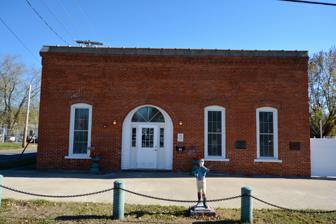
Building: White Hall Foundry
Country: United States of America
Year built: 1877
United States historic place White Hall Foundry U.S. National Register of Historic Places Show map of Illinois Show map of the United States Location 102 S. Jacksonville St., White Hall, Illinois Coordinates 39°26′5″N 90°24′30″W / 39.43472°N 90.40833°W / 39.43472; -90.40833 Area less than one acre Built 1877 ( 1877 ) NRHP reference No. 80001365 Added to NRHP May 28, 1980 The White Hall Foundry is a historic iron foundry located at 102 S. Jacksonville St. in White Hall , Illinois . The foundry was built in 1877 for brothers George W. and Richard B. Winn. It produced cast iron for new buildings in White Hall, making it an important part of the city's economy during a building boom in the late 19th century. The building is a small brick structure with particularly well-crafted details for an industrial building, such as its cornice and fanlights . The internal truss system supporting the building's roof is an example of an inverted Kingpost truss ; it is one of the few well-preserved examples of such a truss in Illinois. The foundry was added to the National Register of Historic Places on May 28, 1980. It is also part of the White Hall Historic District , which is also listed on the National Register. References